Walter de Claville

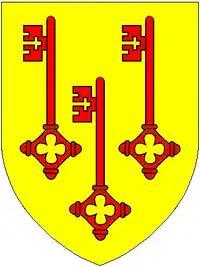
Arms of Clavell of Burlescombe: "Or, three keys gules". These are canting arms derived from the Latin "Clavis", a "key"

Sir William Pole (d.1635) gives the descent of the manor of "Lomen Clavill", in the parish of Uplowman, as follows: